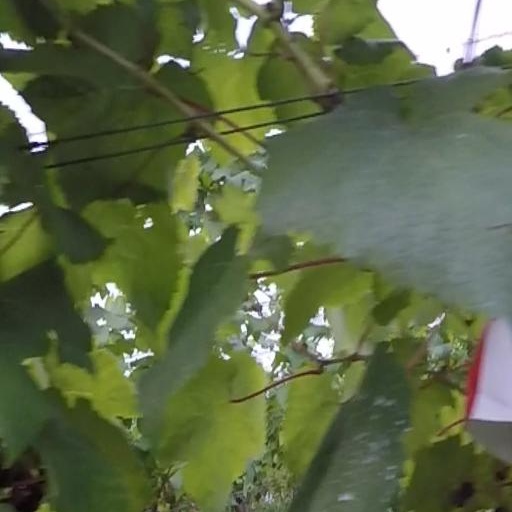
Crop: grape